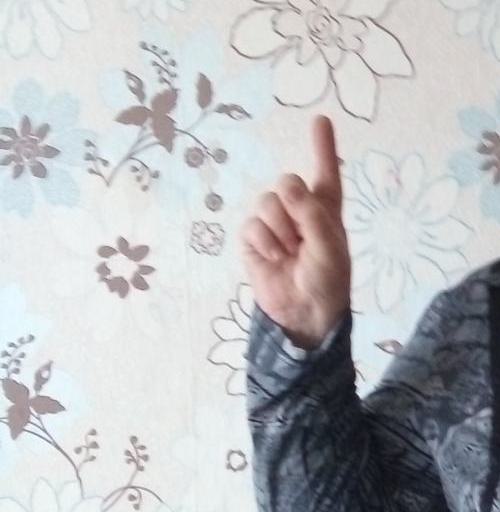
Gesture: one